Environmental issues in Pristina

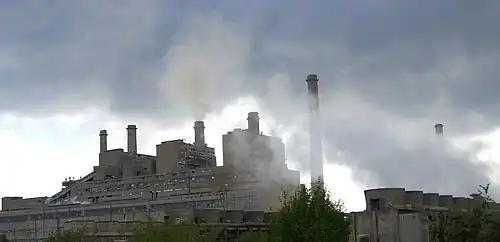
Thermal power plants Kosovo A+B in Obiliq

Kosovo A and B power plants are the number one pollutant of Kosovo and Pristina region. It is the primary factor contributing to the pollution of air with the above-mentioned gasses. The power plants located in Obiliq produce 97% of the electrical energy used in Pristina, while only 3% comes from hydropower. There is no continuous emission monitoring system from those two plants. However, lower emissions have been reported in Kosovo B compared to Kosovo A. Kosovo A has three blocks, A, A, A, and Kosovo B has two blocks B and B. According to the state report for environmental conditions in Kosovo, both power plants have exceeded the SO limits in air, that of 400 mg/Nm3, and the NO limit that of 500 mg/Nm3, and dust emission limit that of 50 mg/Nm3. CO emission from Kosovo A is lower than from power plant Kosovo B, as it can be seen in the table below.